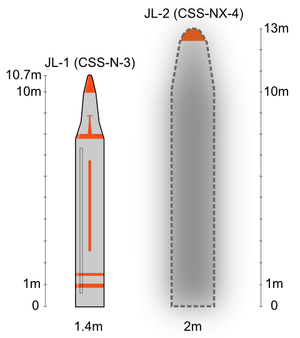
Le Type 092 est la première classe de sous-marin nucléaire lanceur d'engins mis en service par la marine de l'armée populaire de libération de la république populaire de Chine.
Le JL-2, ou Julang-2, est un missile mer-sol balistique stratégique chinois de seconde génération en cours de développement. En raison du secret qui entoure le programme, peu d'informations fiables sont accessibles au grand public, mais le missile est supposé pouvoir délivrer sa charge militaire jusqu'à des portées de 14 000 km.
L'Armée populaire de libération, fut fondée sous le nom d'Armée rouge chinoise par le Parti communiste chinois le 1ᵉʳ août 1927 au tout début de la guerre civile qui l'opposa au Guomindang. Après la guerre sino-japonaise, les troupes communistes furent rebaptisées Armée populaire de libération. C'est depuis le nom officiel de l'Armée nationale de la république populaire de Chine. Avec plus de deux millions de soldats actifs, l'APL est depuis la disparition de l'Armée rouge la plus grande du monde en termes d'effectifs. L'APL est composé depuis le 1ᵉʳ janvier 2016 de cinq services — l'armée, la marine, la force aérienne, la Force des fusées, la Force de soutien stratégique supporté par la Police armée du peuple et la milice. L'insigne de l'Armée populaire de libération se compose d'une étoile rouge portant les caractères chinois pour huit et un, se référant au 1ᵉʳ août.
Le JL-1, ou Julang-1, est un missile balistique chinois. Désigné CSS-N-3 par l'OTAN, il est le premier missile balistique chinois à opérer depuis un sous-marin.
L'arsenal nucléaire de la Chine est relativement mal connu et ne disposant pas de chiffres officiels, on ne peut que spéculer sur son importance réelle.
La base de sous-marins de Hainan, ou base de sous-marins de Longpo à Yulin dans l'île de Hainan, est une base de sous-marins de la Flotte du Sud de la marine chinoise située sur la côte sud de l'Île de Hainan, près de la ville de Sanya.